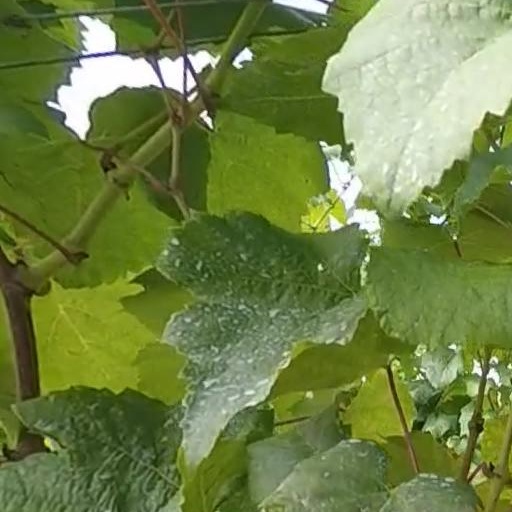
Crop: grape